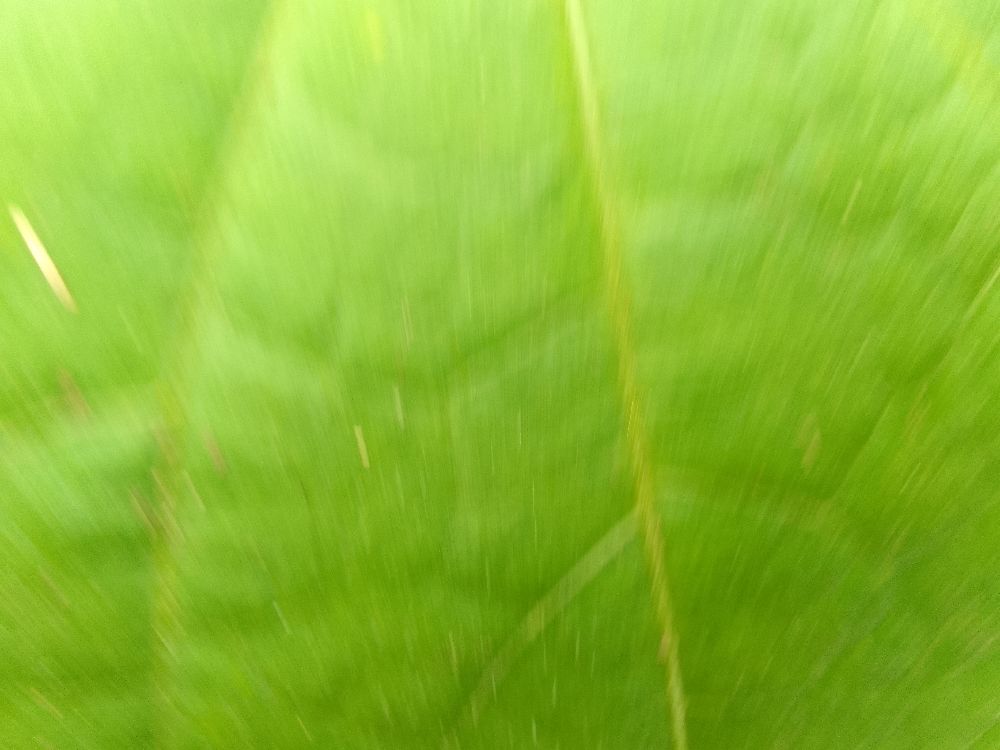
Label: healthy